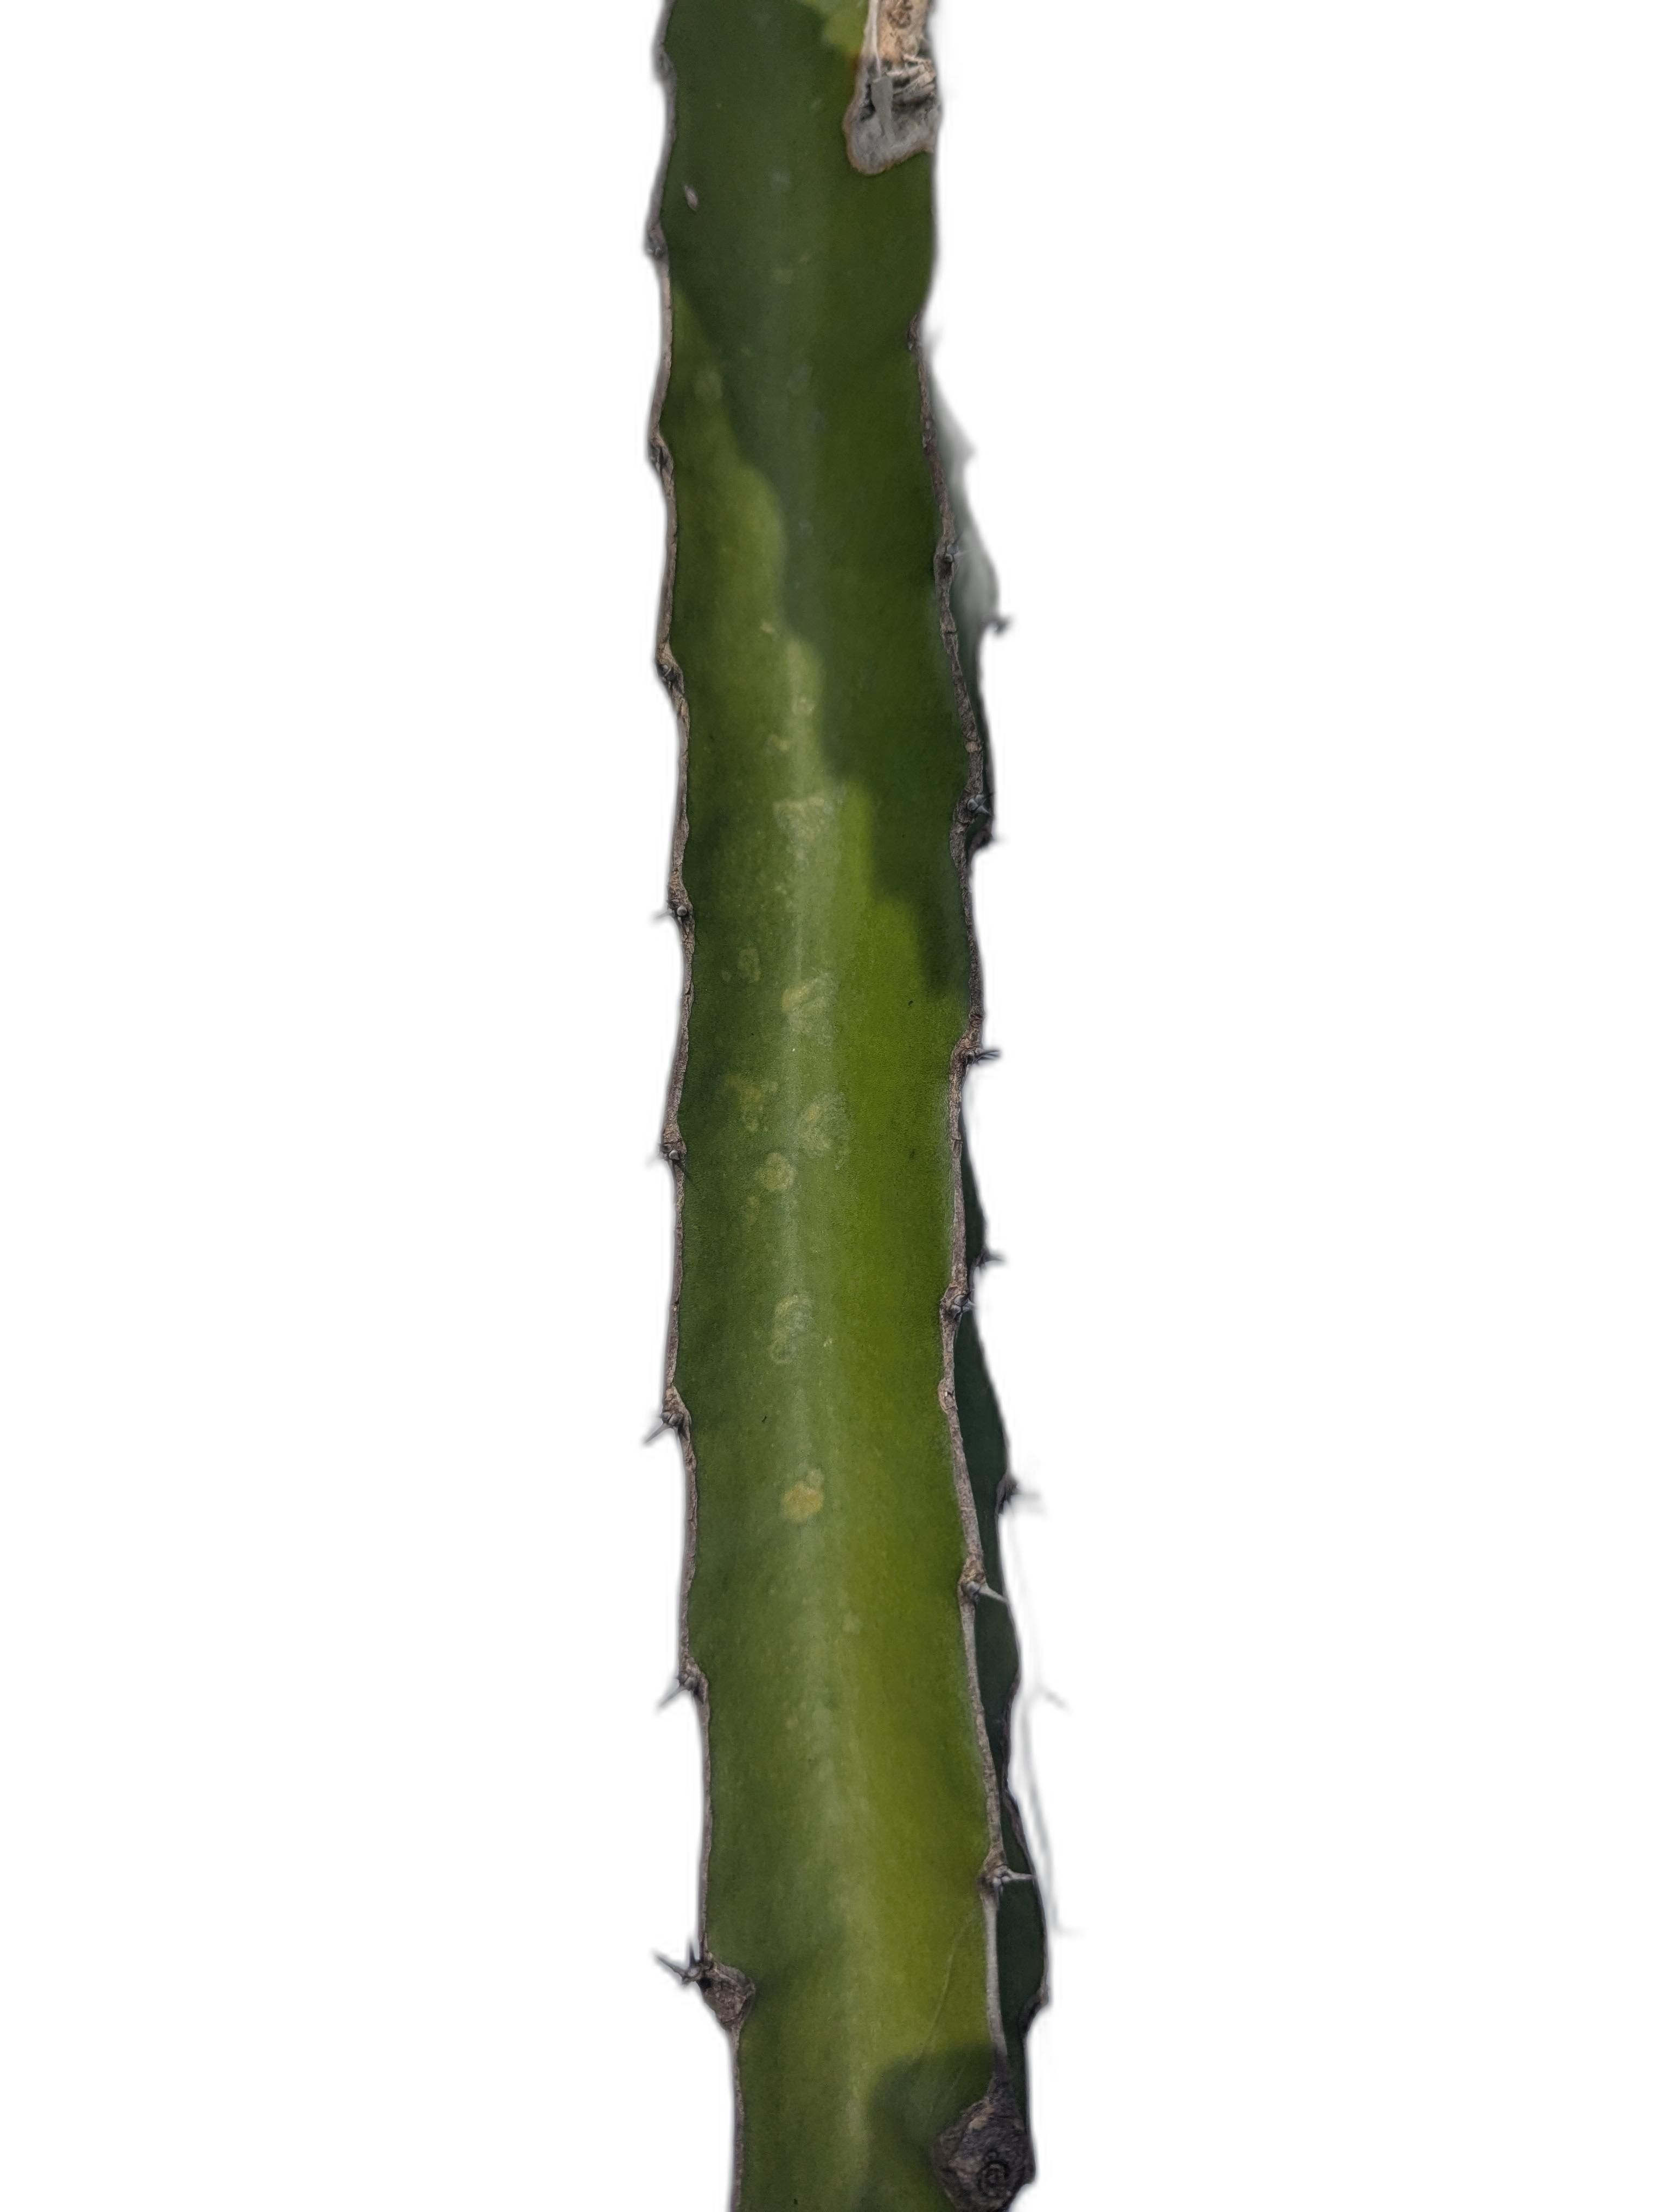
Label: Good leaf